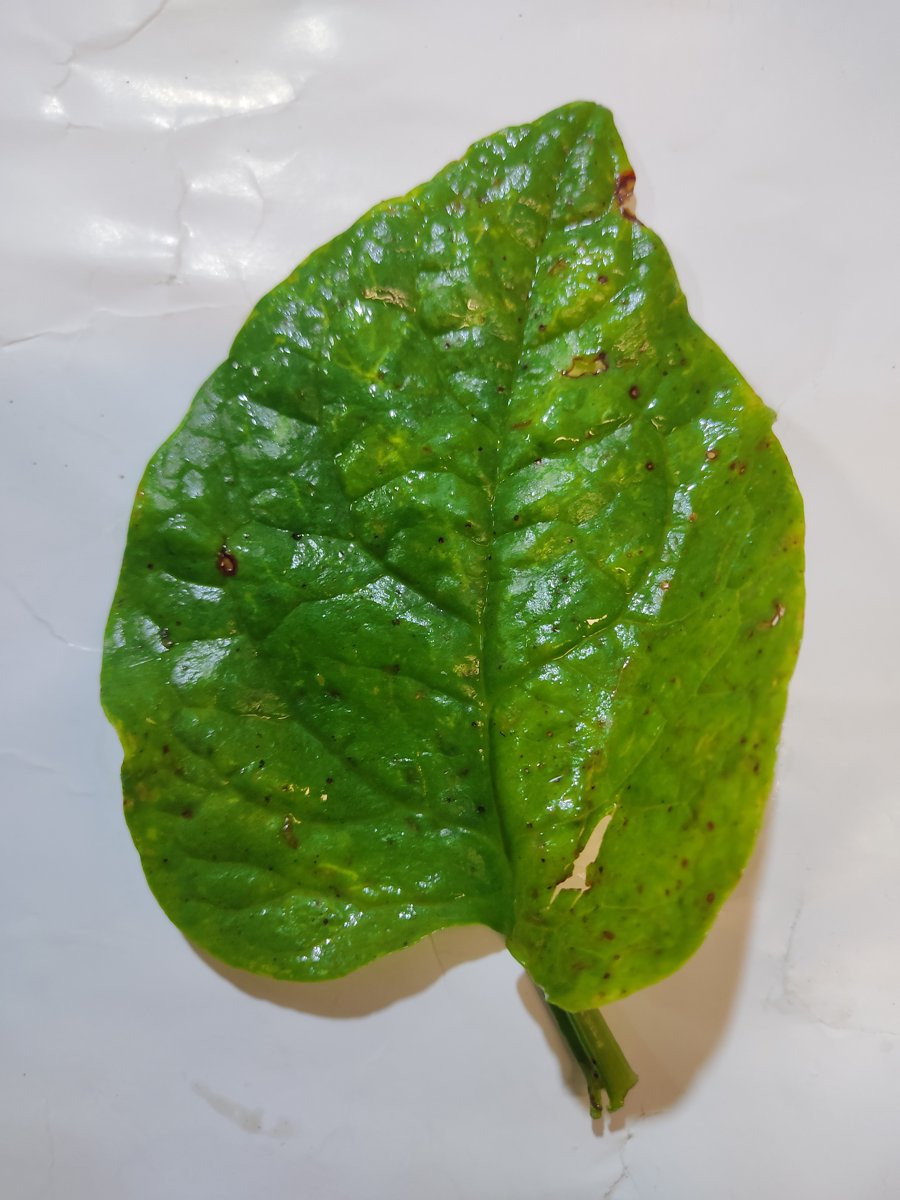
Label: Bacterial-Spot